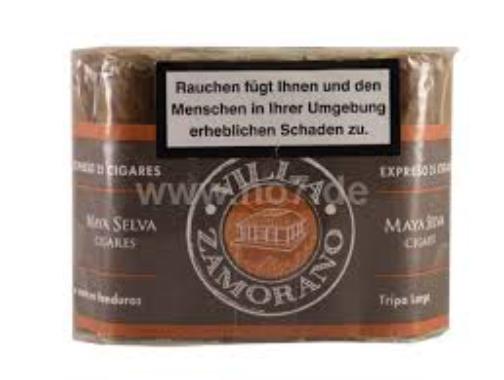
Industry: Necessities